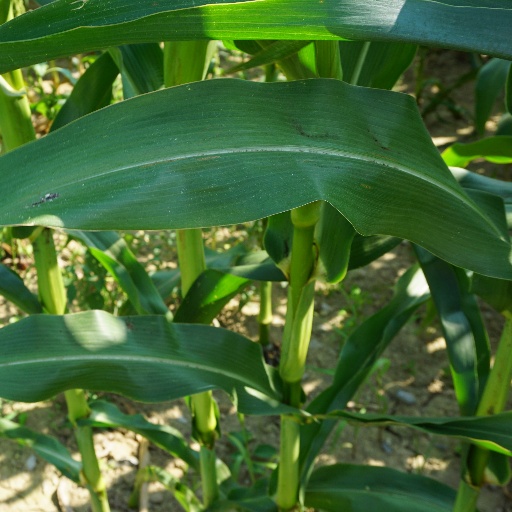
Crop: maize; corn